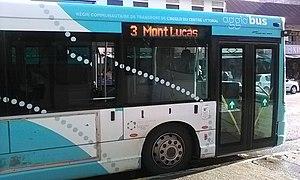
Un bus de l'agglo, transport public, dans la ville de Cayenne, Guyane Française, en mai 2016.
Il existe quatre types de transport public en Guyane :
Cette liste des réseaux urbains et interurbains de France a pour objectif de rassembler l'ensemble des réseaux de transports interurbains et urbains de la France.